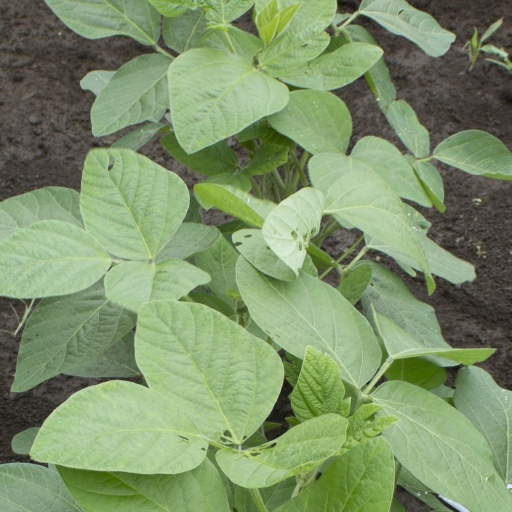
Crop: soybean